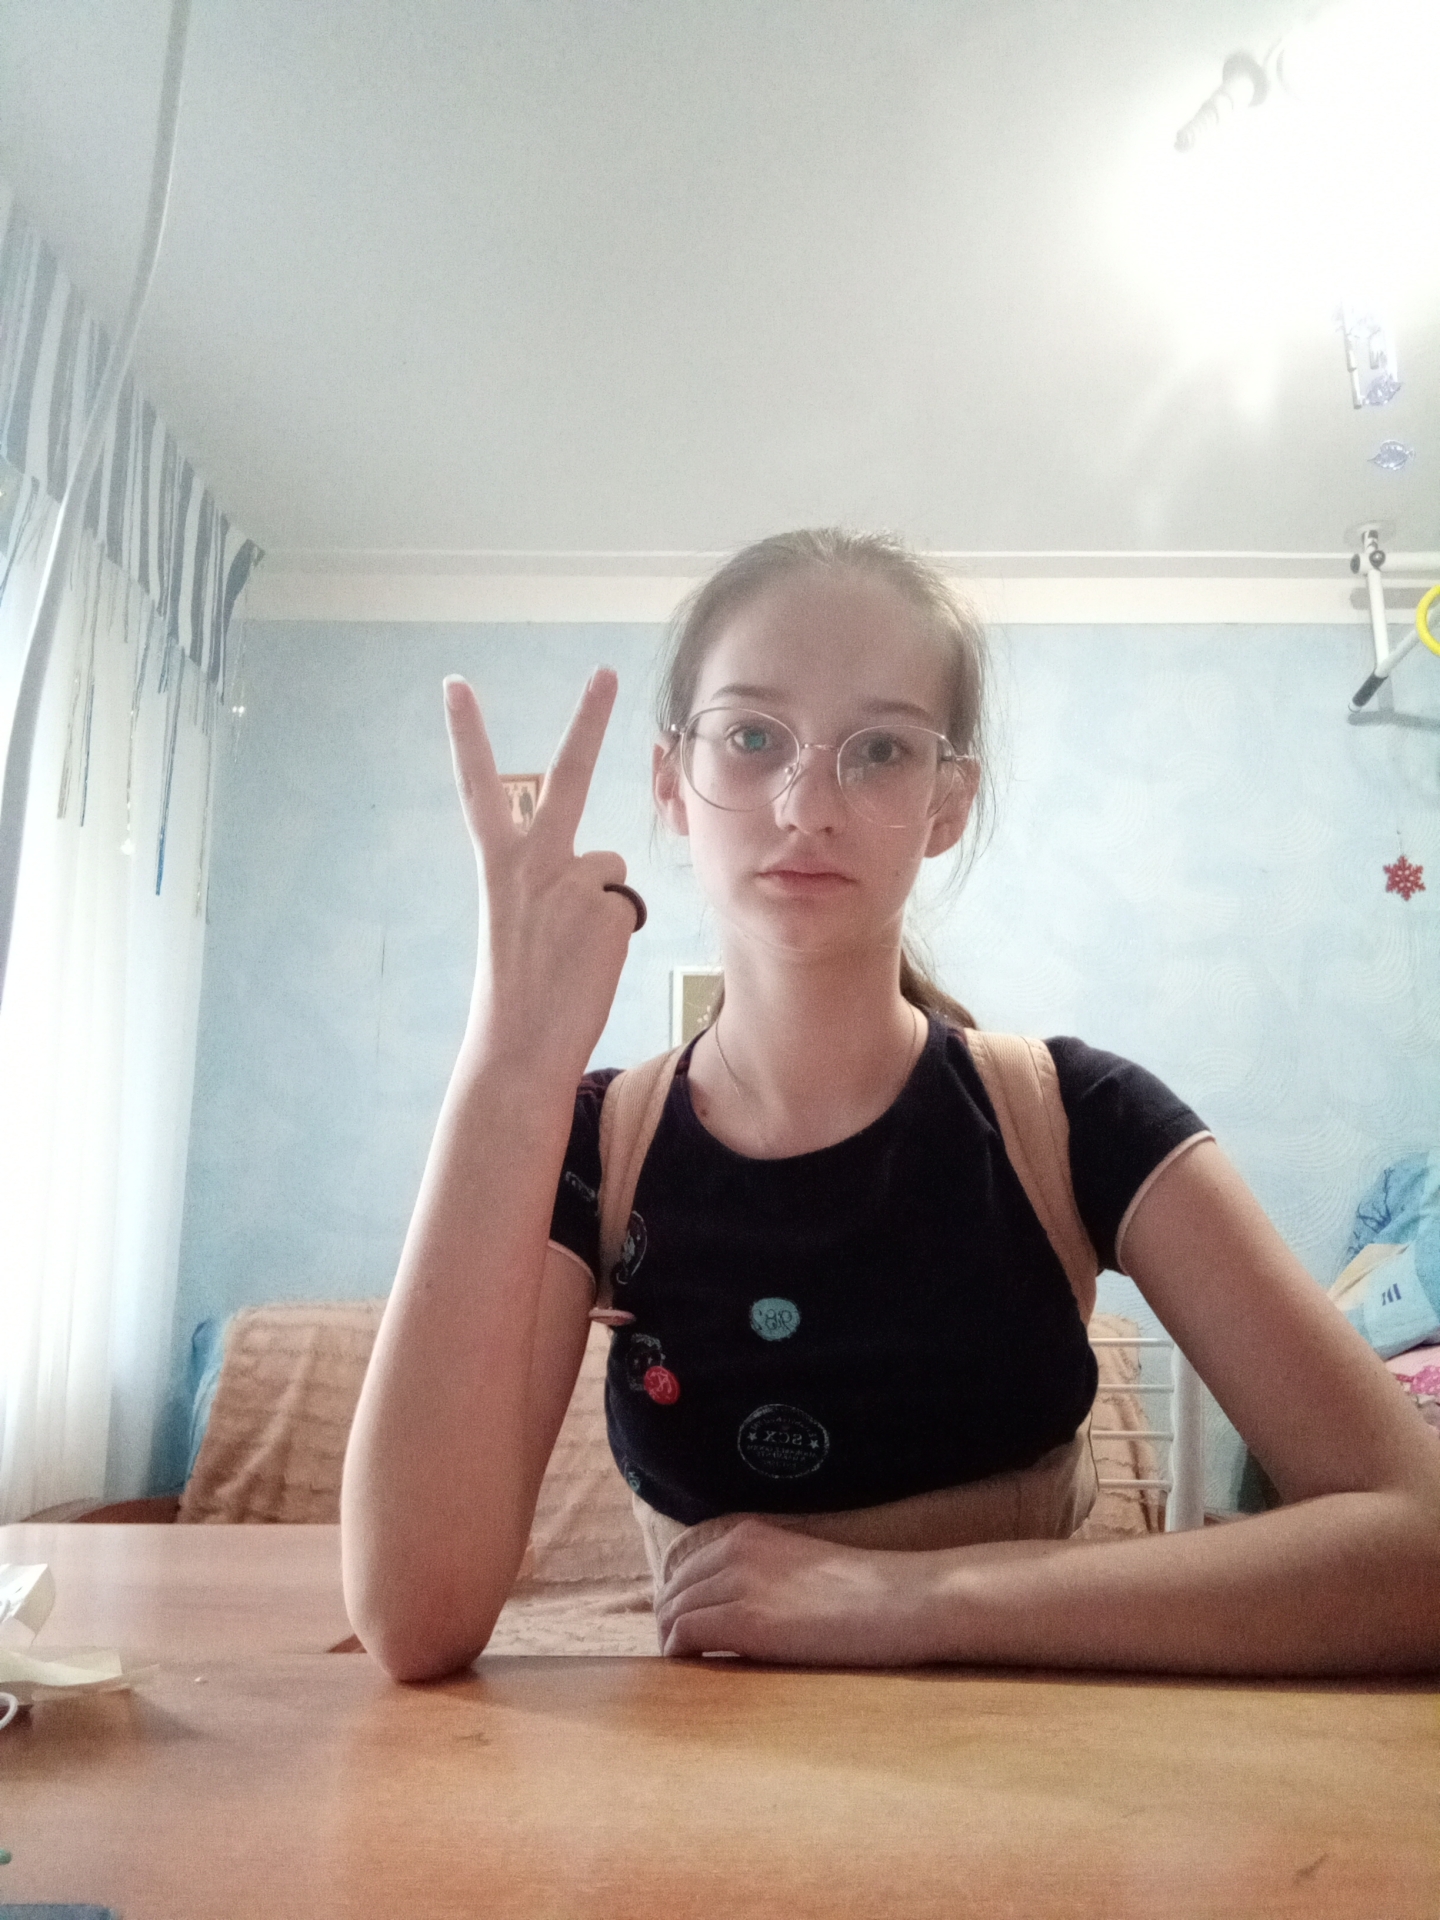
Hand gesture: peace_inverted